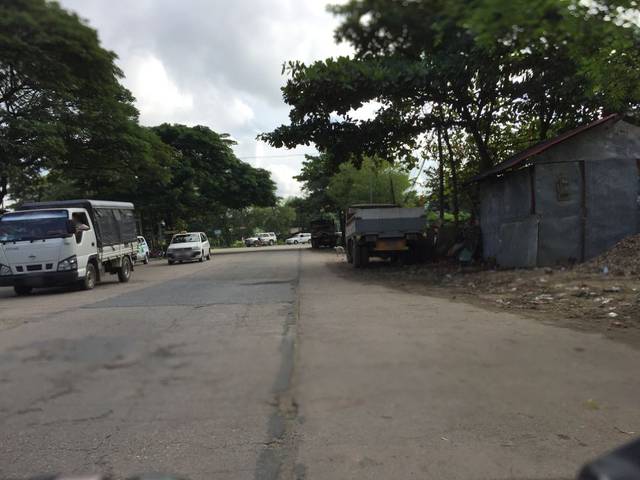
Region: Myanmar
Coordinates: 16.854, 96.215